São João, Porto Alegre

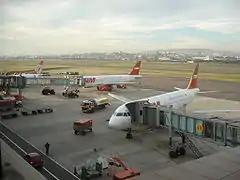
Salgado Filho Airport.

São João is a neighbourhood ("bairro") in the city of Porto Alegre, the state capital of Rio Grande do Sul, in Brazil. It was created by Law 2022 from December 7, 1959.